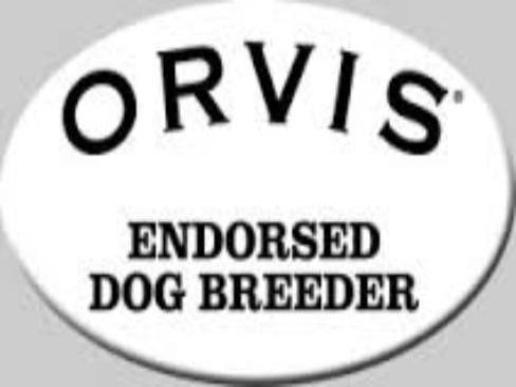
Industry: Clothes